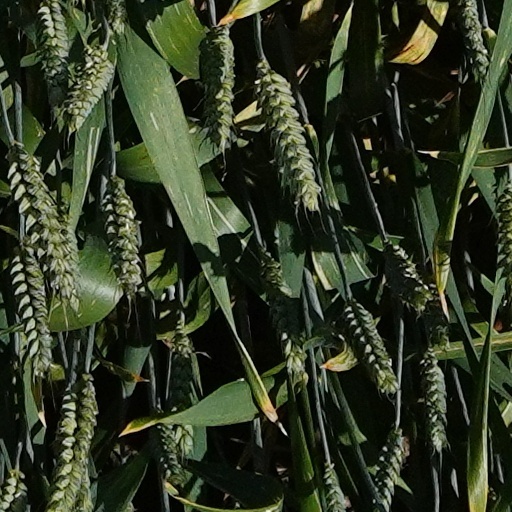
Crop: wheat